Blue Is the Warmest Colour

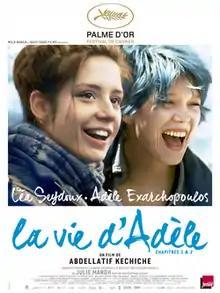
Theatrical release poster

Blue Is the Warmest Colour is a 2013 romantic drama film co-written, co-produced, and directed by Abdellatif Kechiche and starring Léa Seydoux and Adèle Exarchopoulos. The film follows Adèle (Exarchopoulos), a French teenager, who discovers desire and freedom when Emma (Seydoux), an aspiring painter, enters her life. It depicts their sexual relationship from Adèle's high school years to her early adult life and career as a schoolteacher. The film's premise is based on the 2010 graphic novel of the same name by Jul Maroh.